Frank Jobe

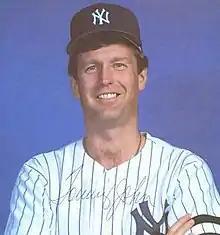
Tommy John, in 1981

On September 25, 1974, Jobe made sports medicine history when he performed the first reconstruction of the ulnar collateral ligament of the elbow (UCL) using a revolutionary procedure he had devised.